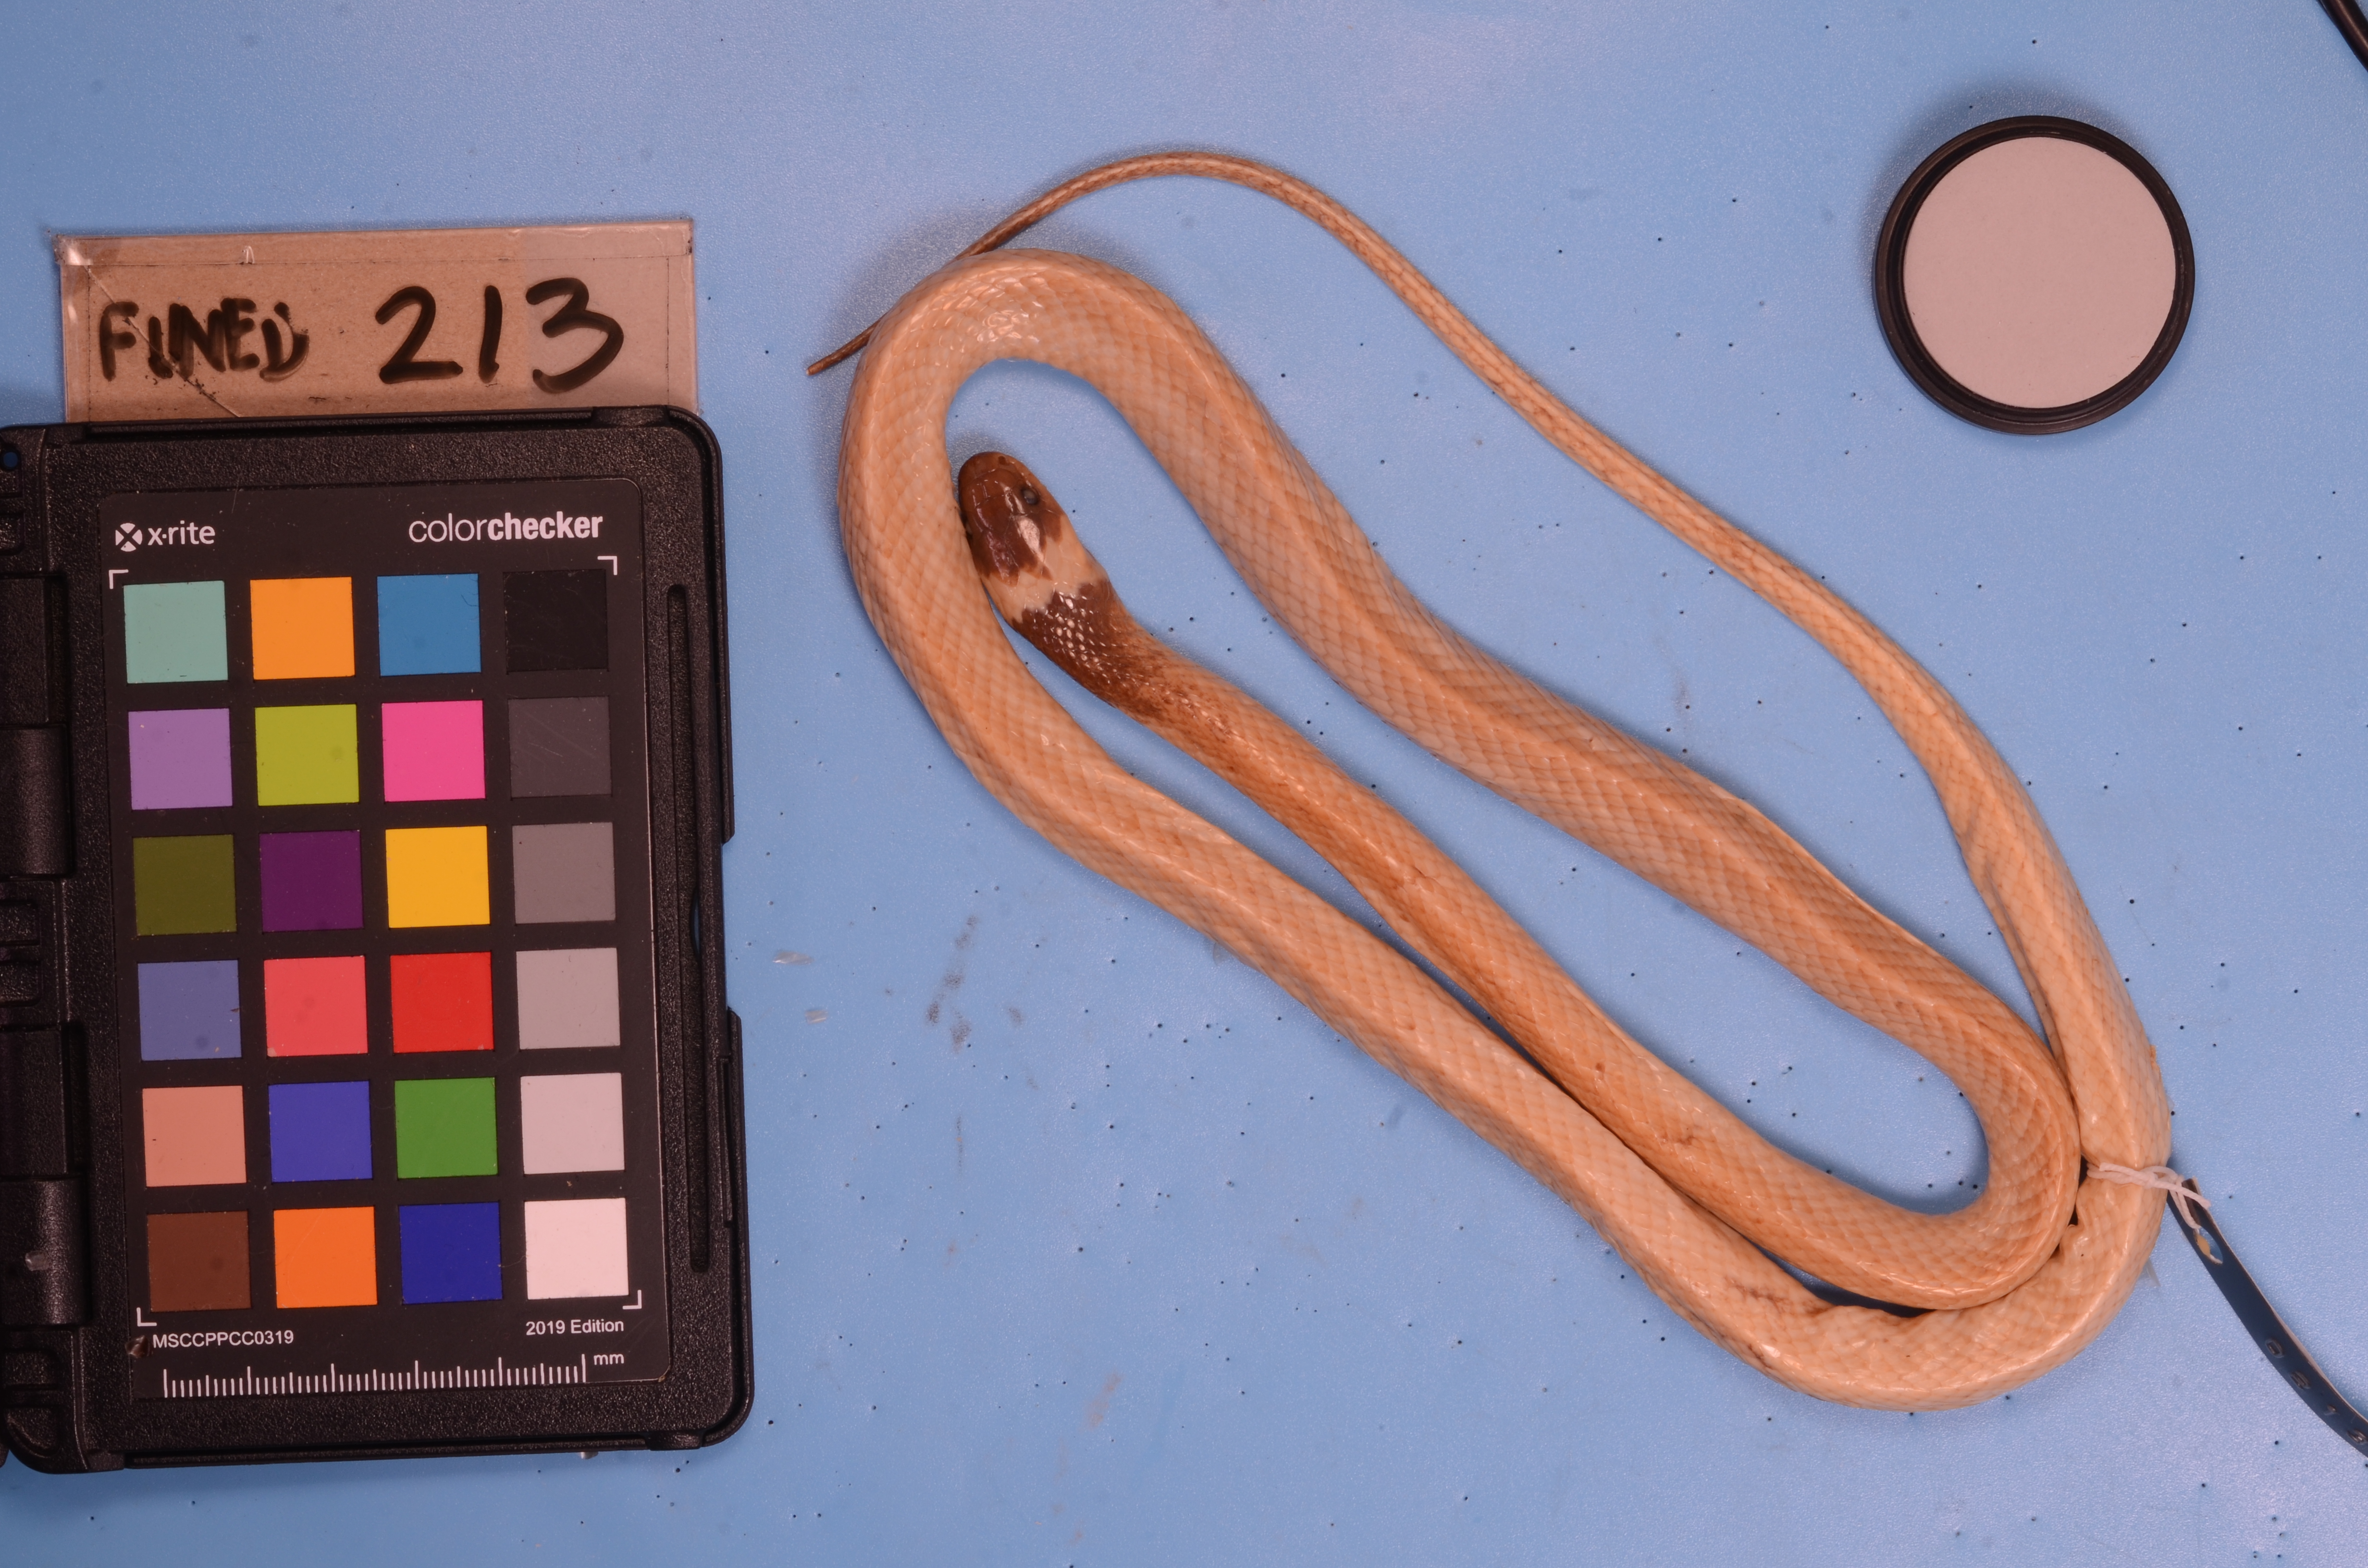
Species: Pseudoboa coronata
View: dorsal
Mimicry status: bad mimic